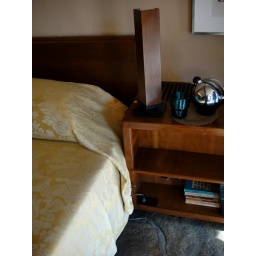
bedroom ... lamp by Wright ... built in outlets